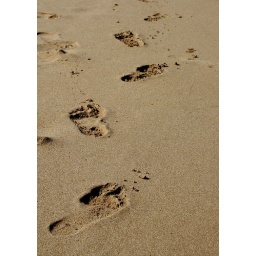
Try walking in my shoe